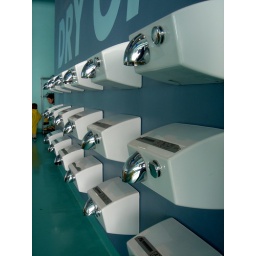
a wall of hand dryers in the water room at the childrens museum